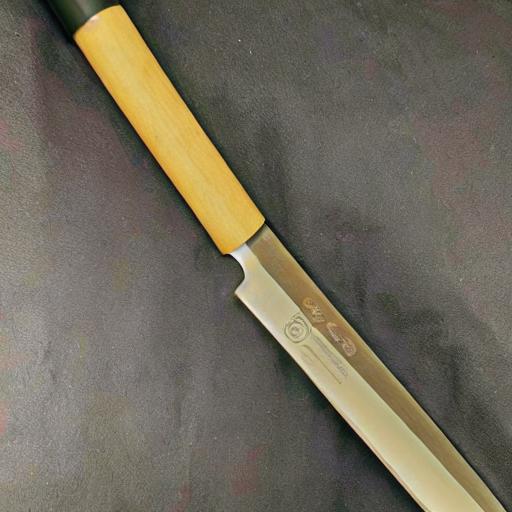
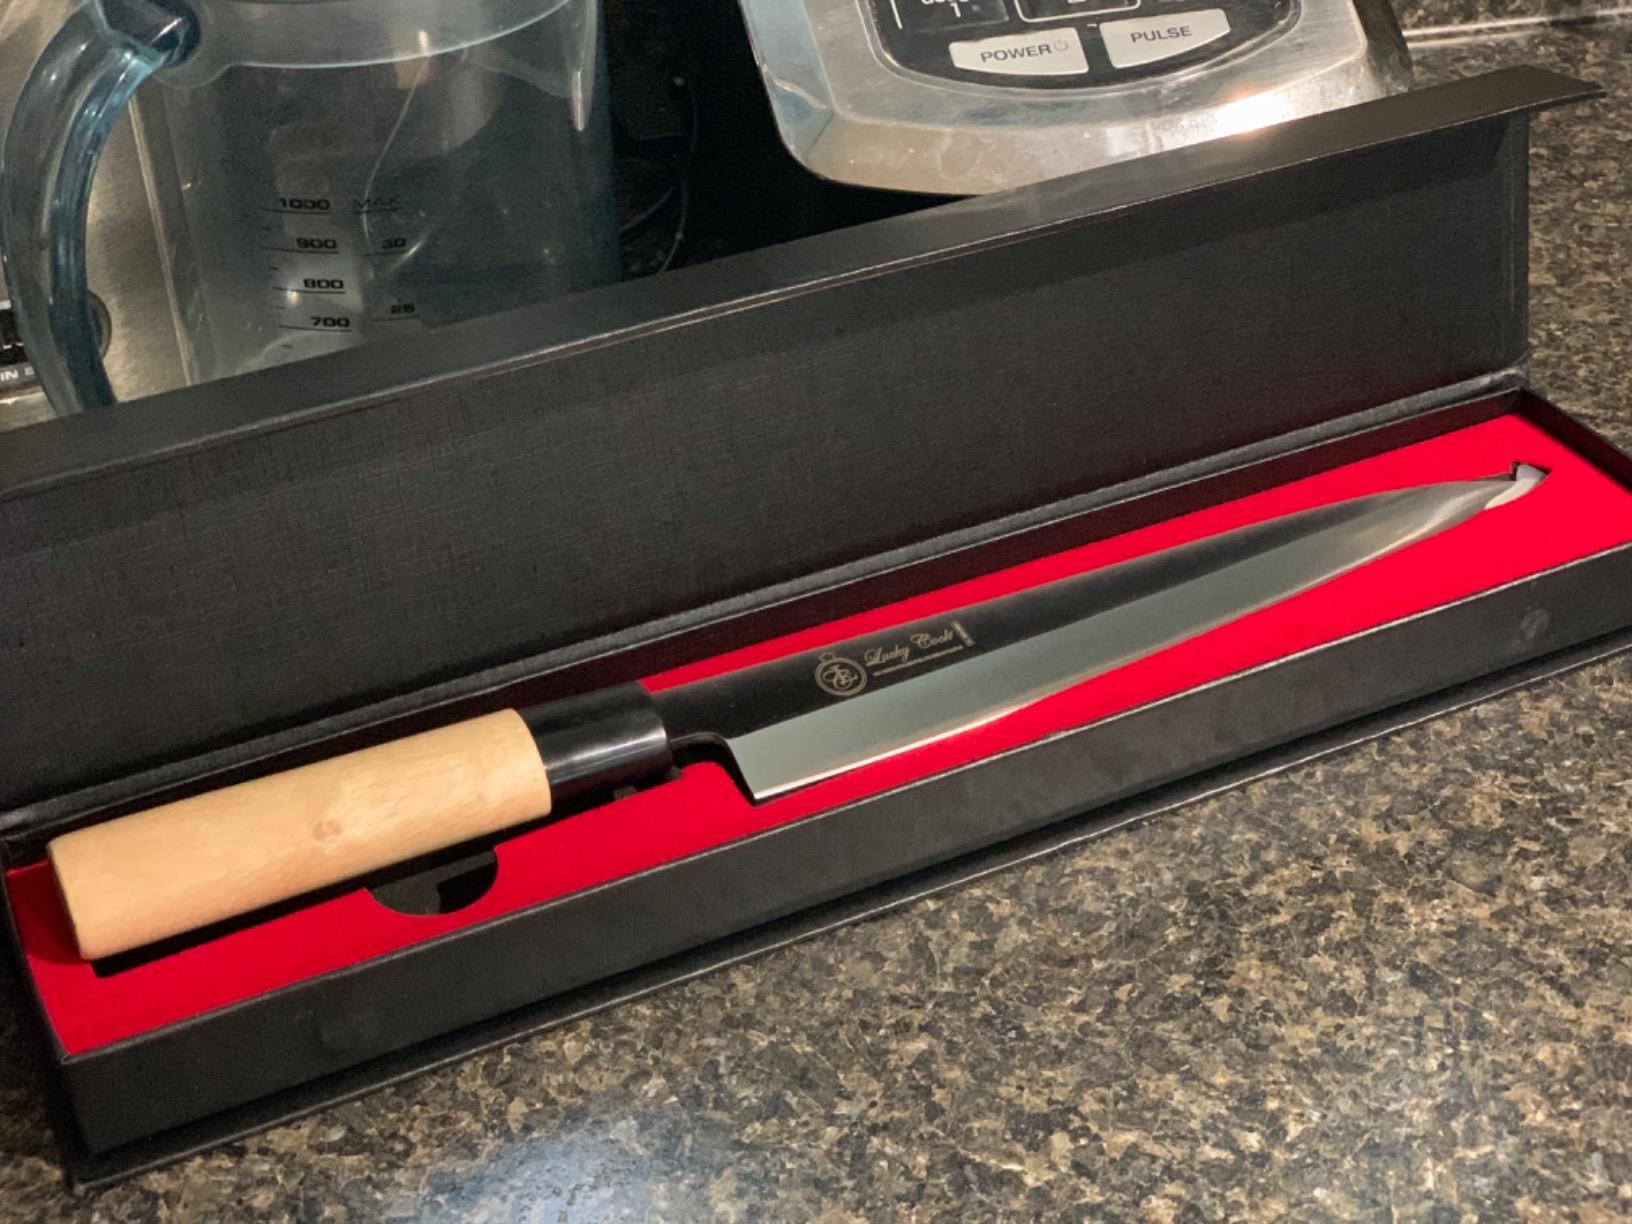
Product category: items_knife
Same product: no